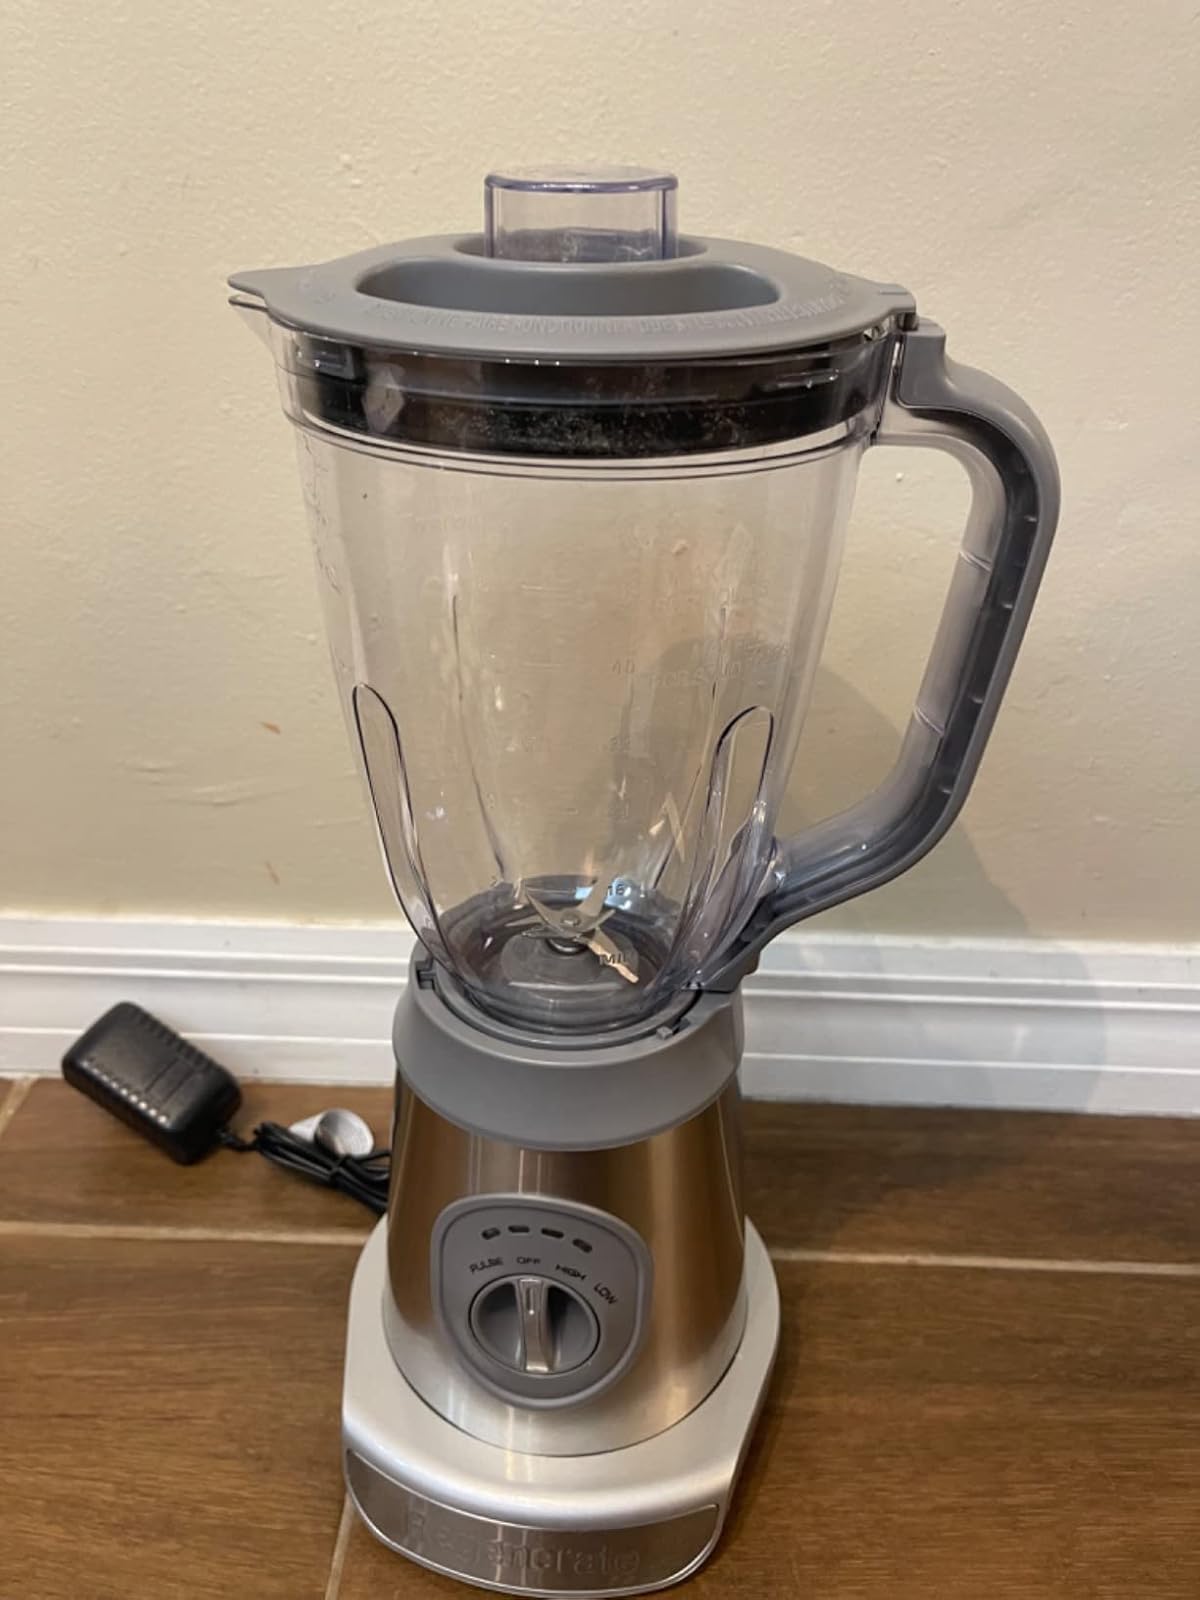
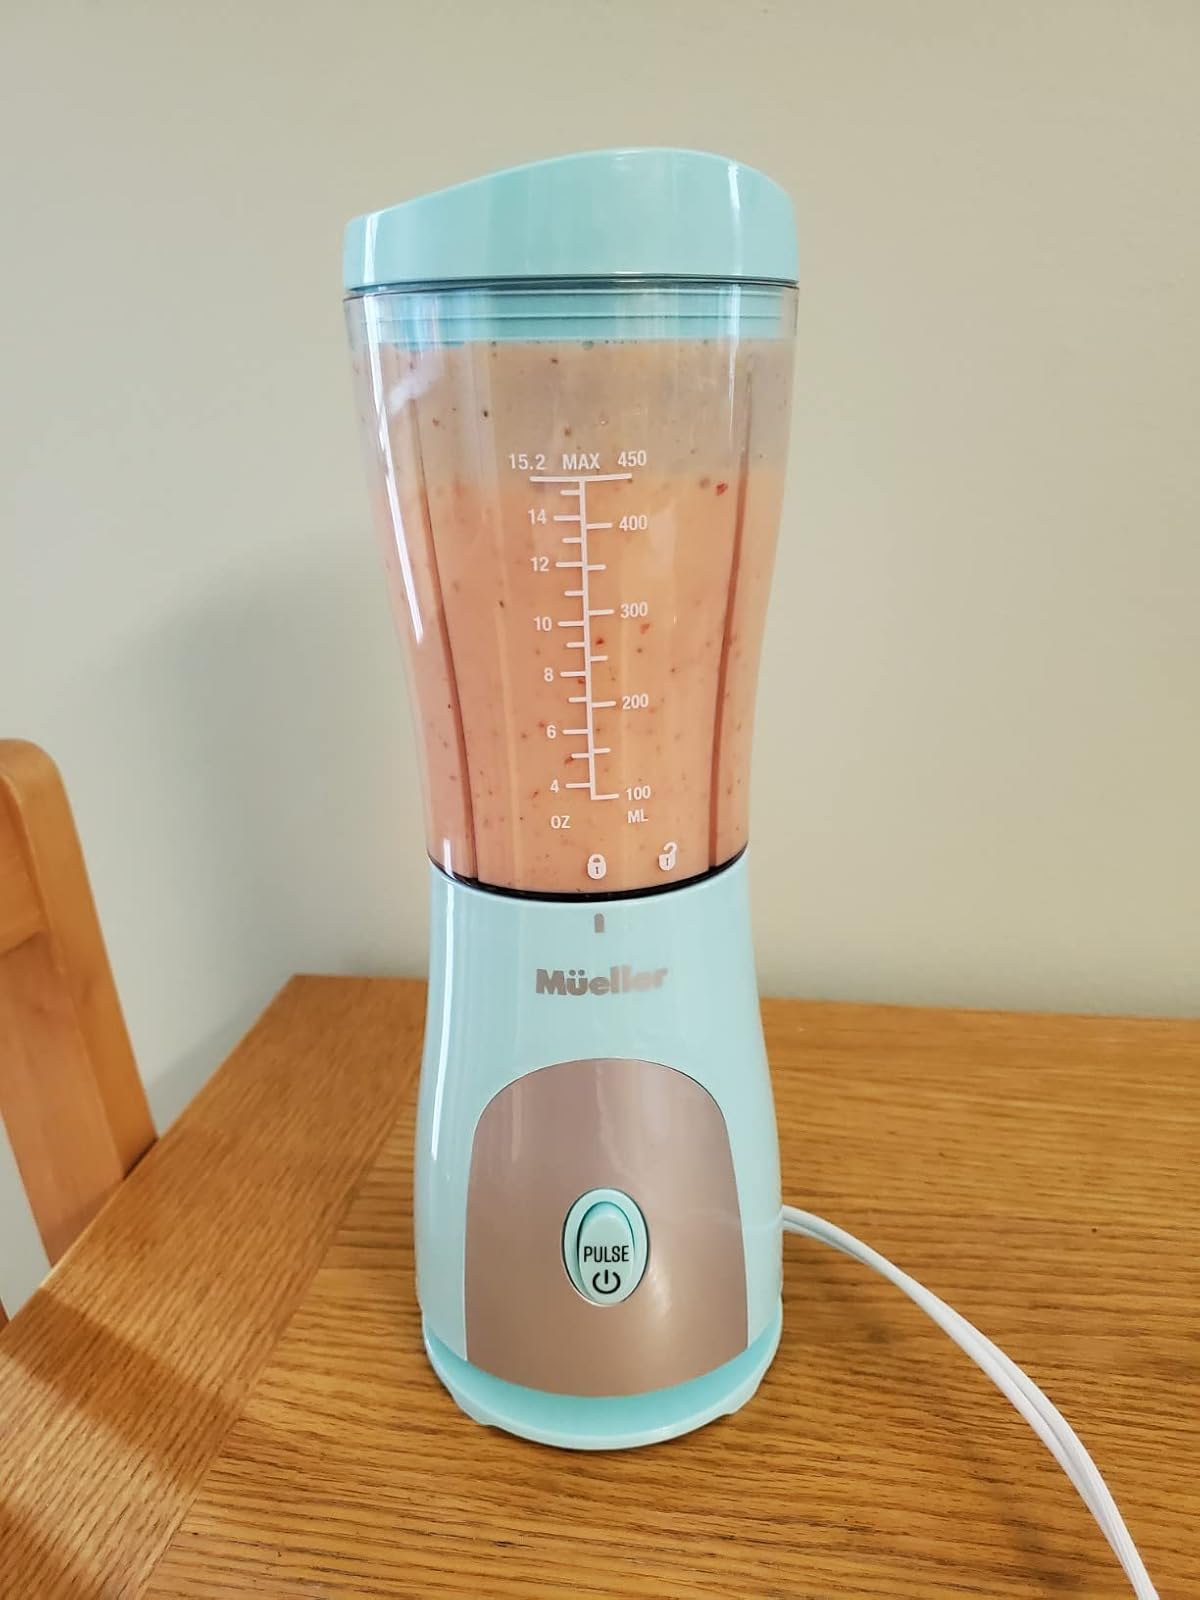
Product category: items_blender
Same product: no